Tanzania

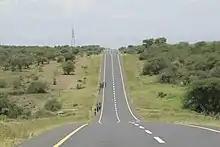
One of the main trunk roads

Foreign policies of Tanzania are in process of review to replace the current New Foreign Policy of 2001, which was the first official foreign policy of Tanzania. Before 2001, Tanzanian foreign policy was dictated by the various presidential declarations of Julius Nyerere, specifically Circular No. 2 of 1964, the Arusha Declaration, and Policy of Foreign Affairs of 1967. These declarations had focused foreign policy primarily on independence and sovereignty, human rights, and African unity. The current New Foreign Policy of 2001 was established to better address the end of colonialism and the Cold War, globalization, market economics and liberalization, and the multi-party state of Tanzania. Its primary focus is economic diplomacy and development.